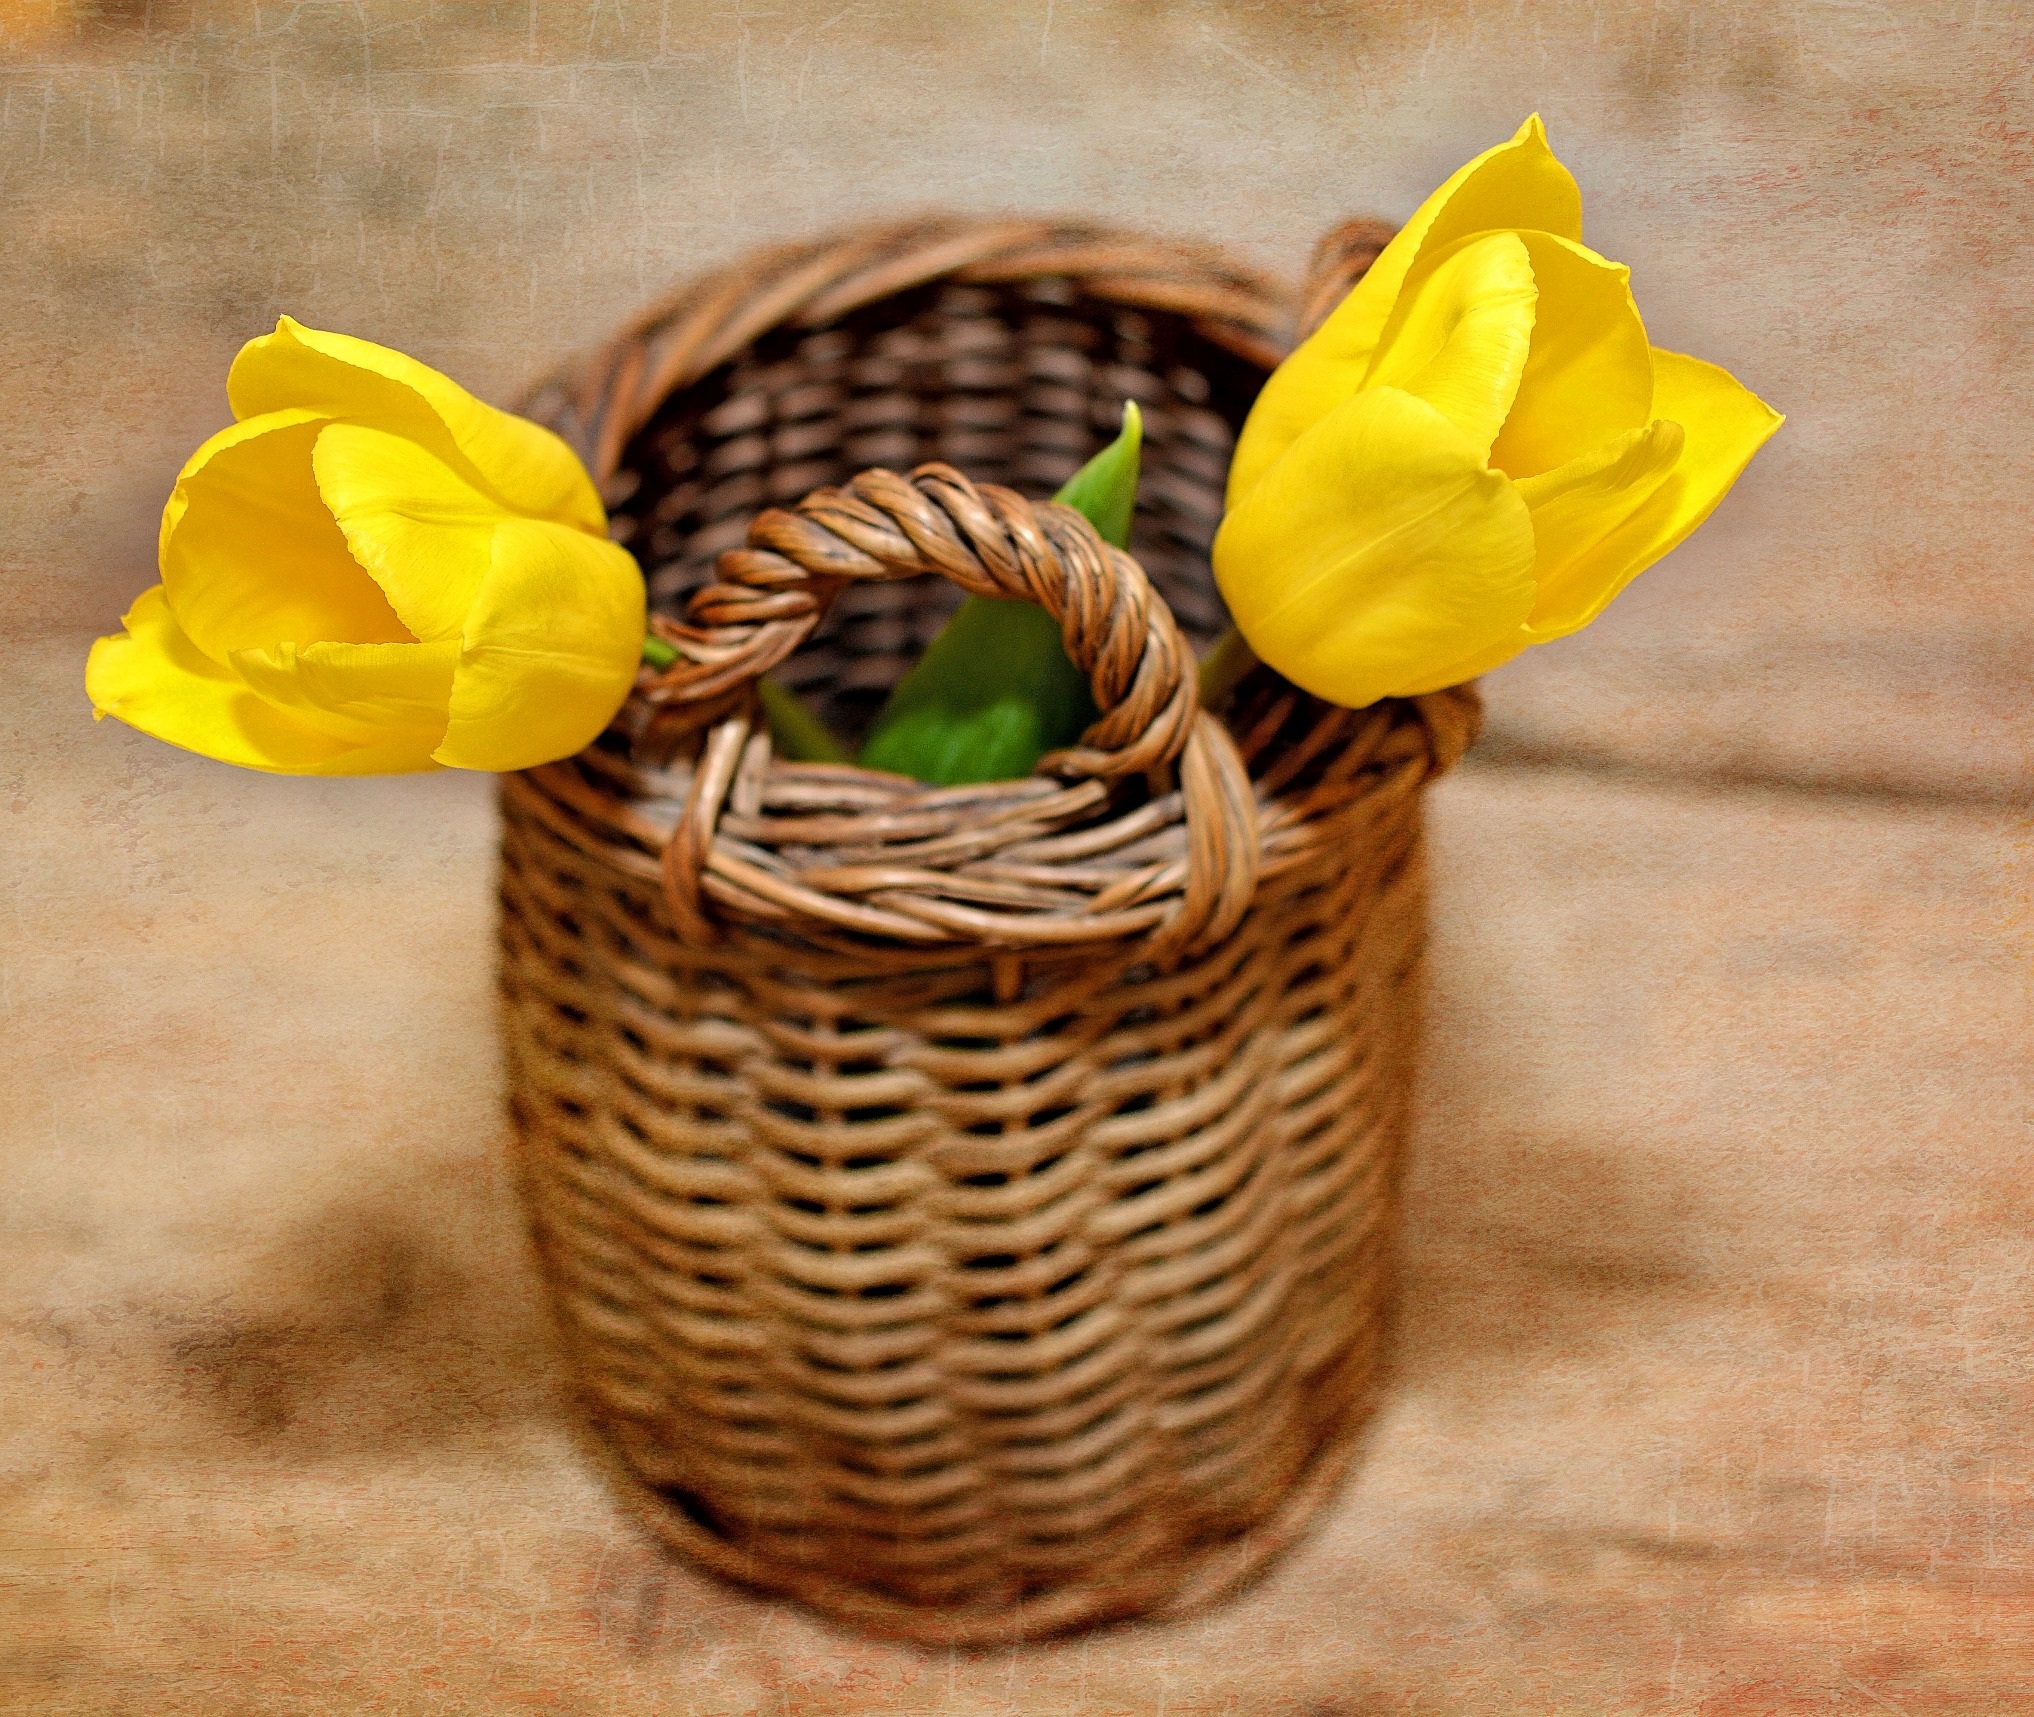
wood, flower, food, produce, yellow, basket, close, deco, flowers, flowerpot, tulips, yellow flowers, cut flowers, home accessories